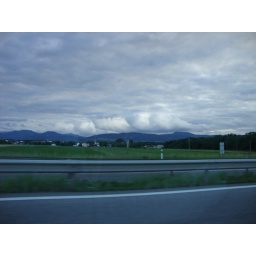
Picture taken from the car driving on a highway near Strasbourg, France.